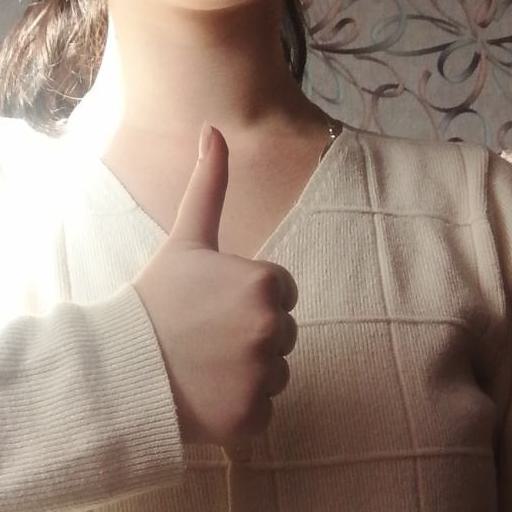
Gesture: like